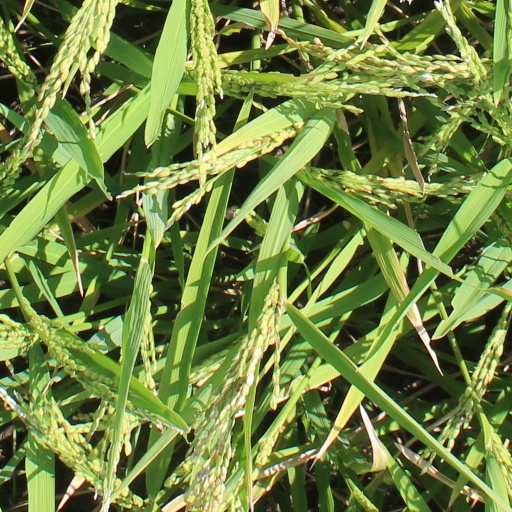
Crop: rice